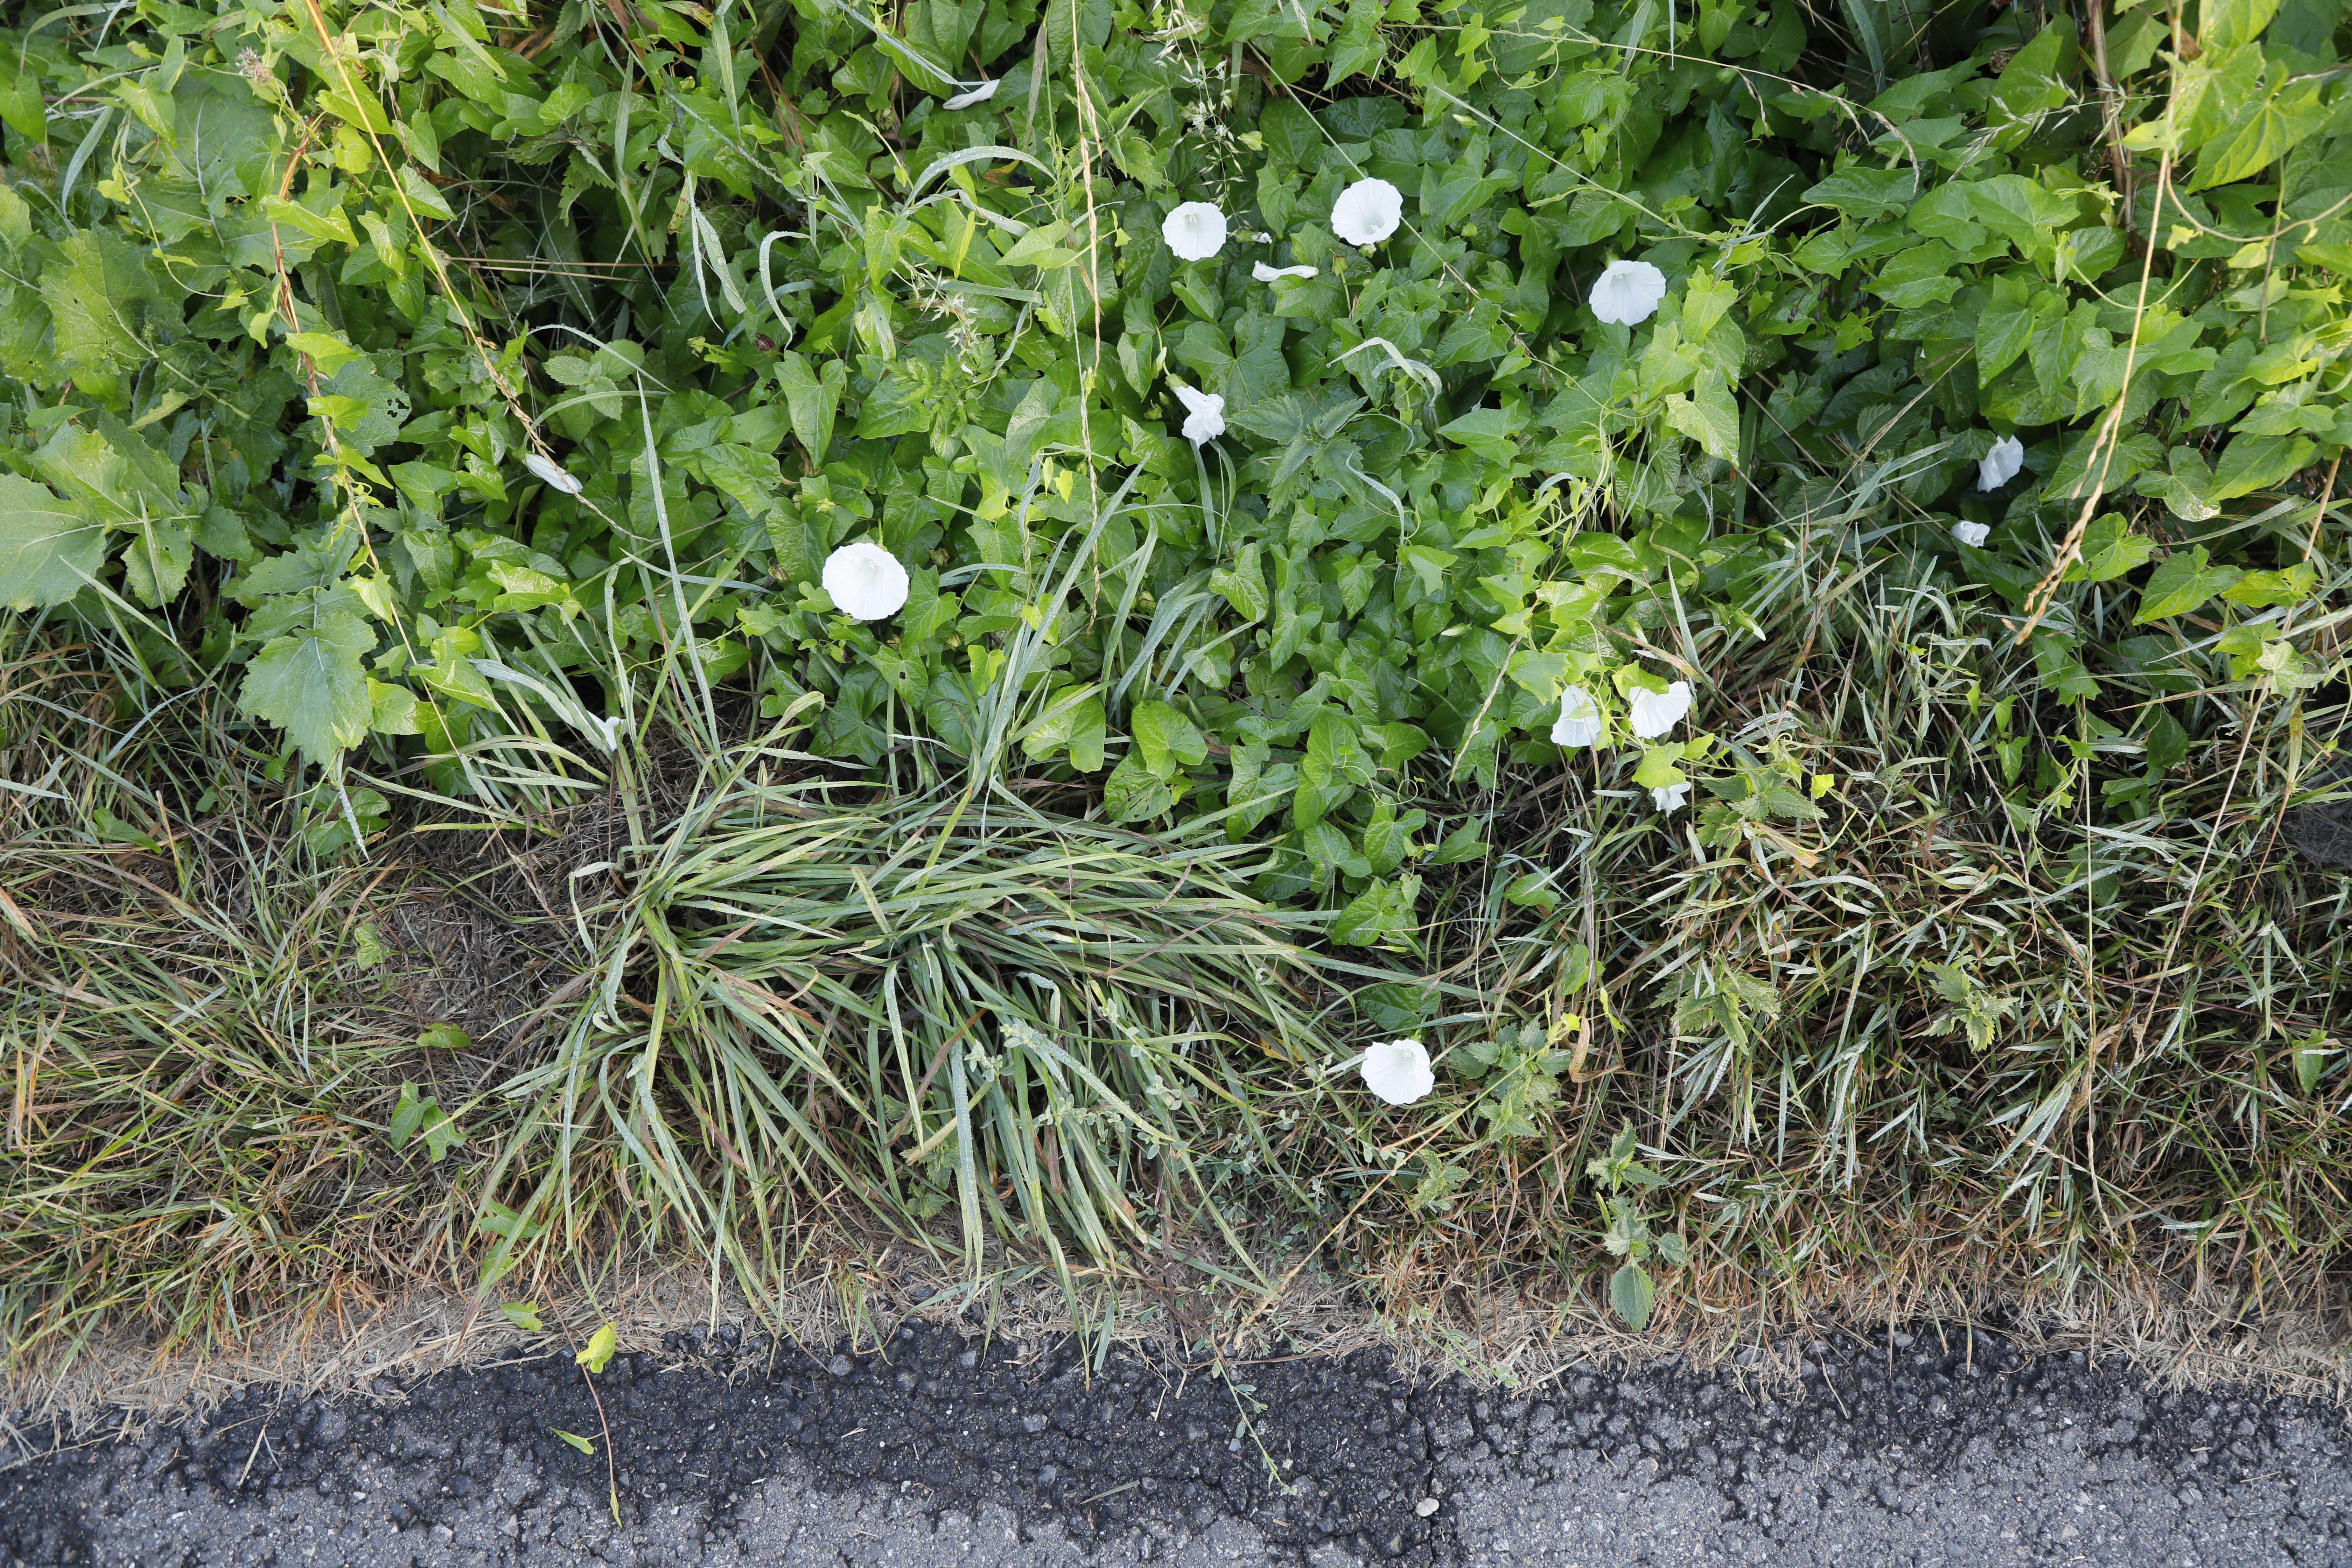
Plant species: Calystegia sepium